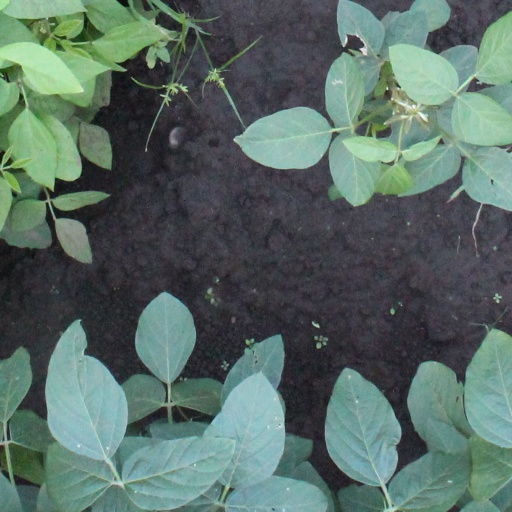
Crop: soybean